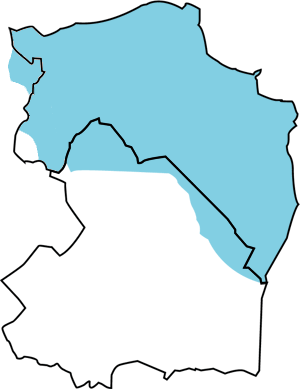
Le groningois est le nom d'un groupe de dialectes bas-allemands parlés dans la province de Groningue aux Pays-Bas, et également dans le nord-est de province de Drenthe, dans l'est de la Frise. Le groningois forme un continuum avec le bas saxon de Frise orientale parlé en Frise orientale.